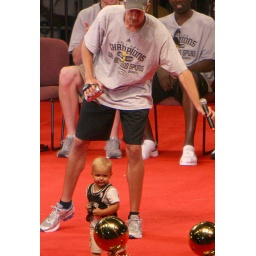
Brent Barry's son looks at the shiny trophies (or the mass of pro photogs in front of the stage) while dad looks on